Conditional preservation of the saints

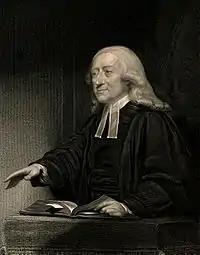
Wesley opposed the doctrine of unconditional perseverance

John Goodwin (1593–1665) was a Puritan who "presented the Arminian position of falling away in "Redemption Redeemed" (1651)" which drew a lot of attention from Calvinists. In his book, English bishop Laurence Womock (1612–1685) provides numerous scriptural references to the fifth article concerning perseverance delivered by the later Remonstrants. Philipp van Limborch (1633–1712) penned the first complete Remonstrant Systematic Theology in 1702 that included a section on apostasy. In 1710, a minister in the Church of England, Daniel Whitby (1638–1726), published a major work criticizing the five points of Calvinism—which involves their doctrine of unconditional perseverance.